III Brigade, Royal Horse Artillery

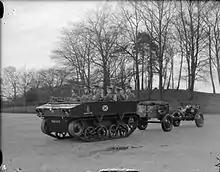

The brigade moved from Belgium to Aldershot in March 1919, less E Battery, RHA which joined V Brigade, RHA in Germany. It was replaced by F Battery, RHA as St John's Wood Barracks. Between January and March 1920 it moved to India, where D Battery was stationed at Lucknow, F Battery at Ambala and J Battery at Secunderabad. In October 1923, the brigade moved to Egypt, before returning to Newport in November 1926 (D Battery at Trowbridge). It moved to Aldershot in November 1929 and Abbassia, Egypt in September 1937. By now it commanded D, J and M Batteries. The brigade was mechanised in Egypt, replacing its horses and 13 pounders with 3.7" Howitzers towed by Light Dragon gun tractors.